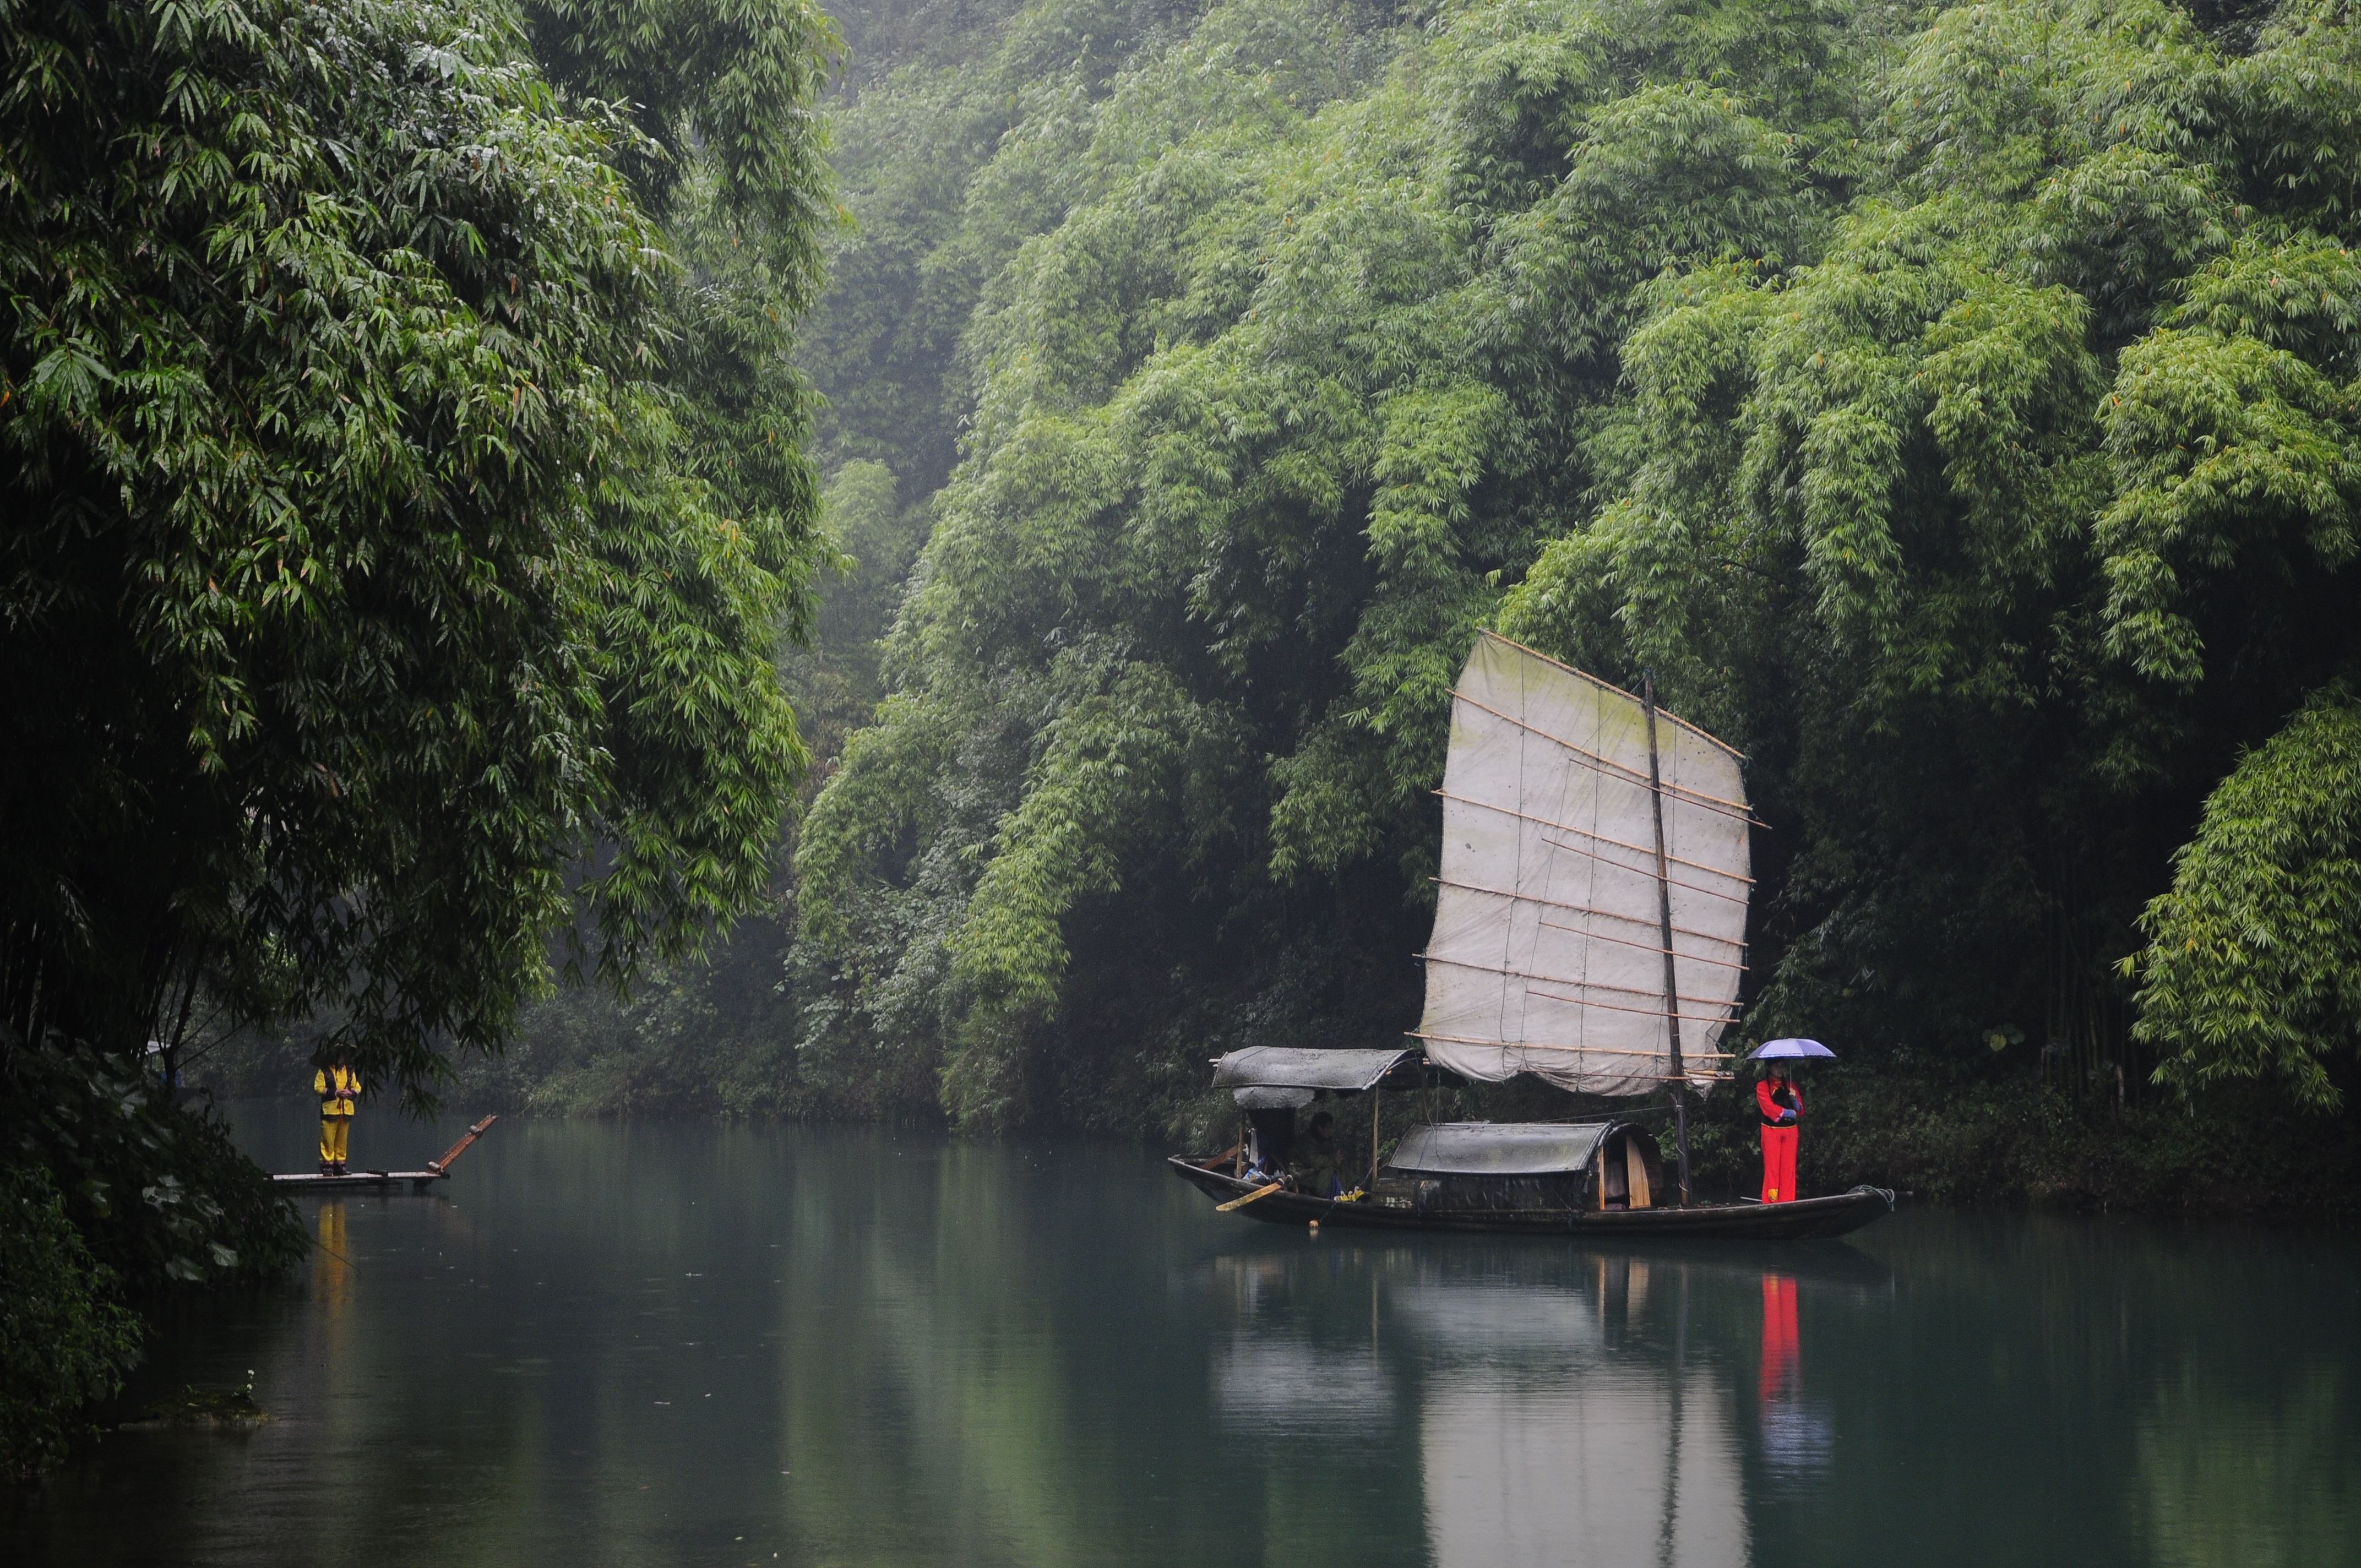
landscape, water, nature, forest, lake, river, reflection, vehicle, jungle, fjord, reservoir, waterway, body of water, rainforest, habitat, china, water feature, the yangtze river, hubei, natural environment, atmospheric phenomenon, the three gorges, three gorges people